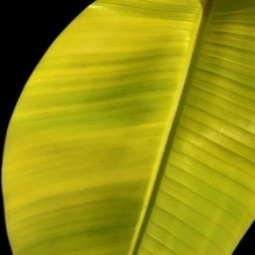
Label: Sulphur